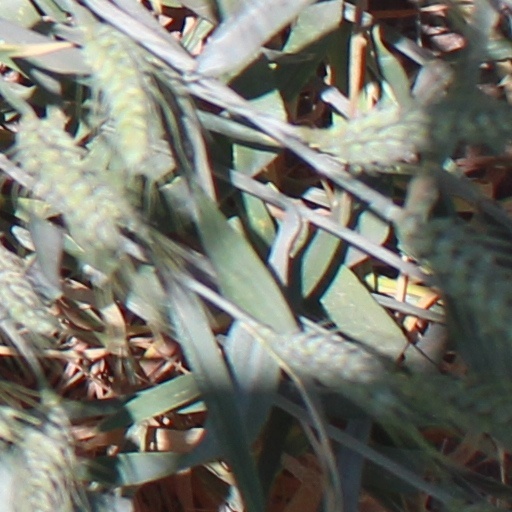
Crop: wheat